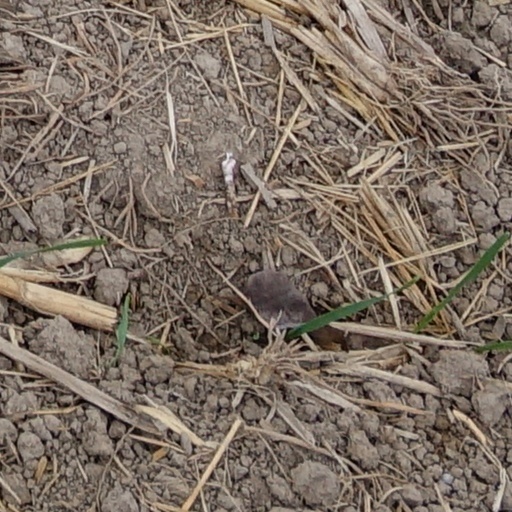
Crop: wheat